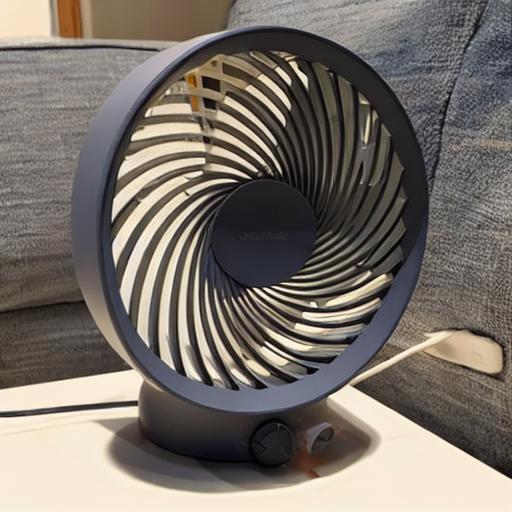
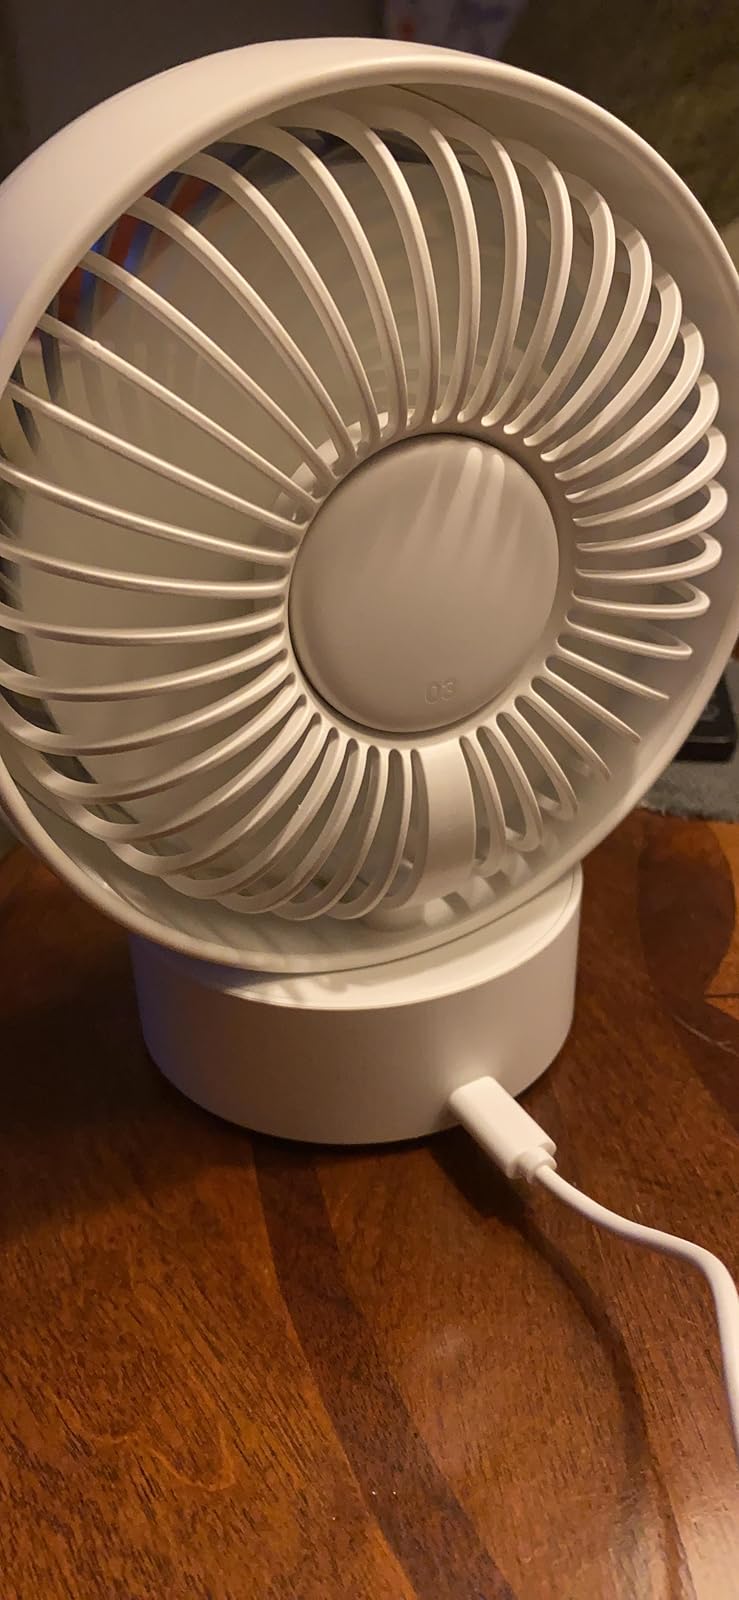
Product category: fan
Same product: no